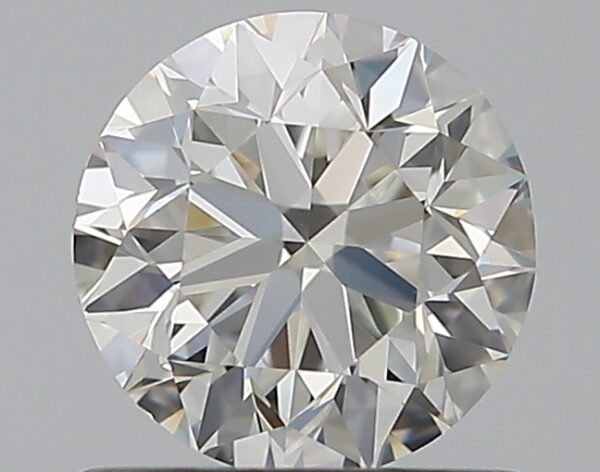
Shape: round
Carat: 0.8
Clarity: VS1
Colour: H
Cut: VG
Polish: EX
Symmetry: VG
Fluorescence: N
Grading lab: GIA
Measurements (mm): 5.75 x 5.82 x 3.75